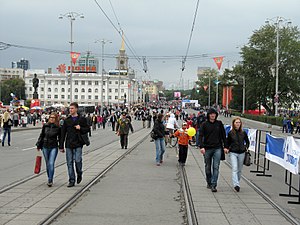
Jekaterinburg / Administrativ inddeling
Gadelivet i Jekaterinburgs centrum
Jekaterinburg er en by i Sverdlovsk oblast i Den Russiske Føderation og er industrielt og kulturelt centrum i Ural-regionen. Byen blev grundlagt i 1723, fik byrettigheder i 1796 og hed Sverdlovsk fra 1924 til 1991. Jekaterinburg er administrativt center i oblasten og har 1.455.904 indbyggere, hvilket gør den til Ruslands fjerdestørste. Jekaterinburgs storbyområde har 2.211.425 indbyggere.